Flag of Fiji

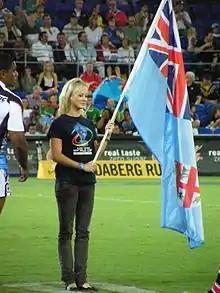
Fiji flag-bearer at the 2008 Rugby League World Cup

The national flag of Fiji was adopted on 10 October 1970. The state arms have been slightly modified but the flag has remained the same as during Fiji's colonial period. It is a defaced cyan "Blue Ensign" (the actual Blue Ensign version of the flag is the government ensign), with the shield from the national coat of arms. It has remained unchanged since Fiji was declared a republic in 1987, despite calls from some politicians for changes.